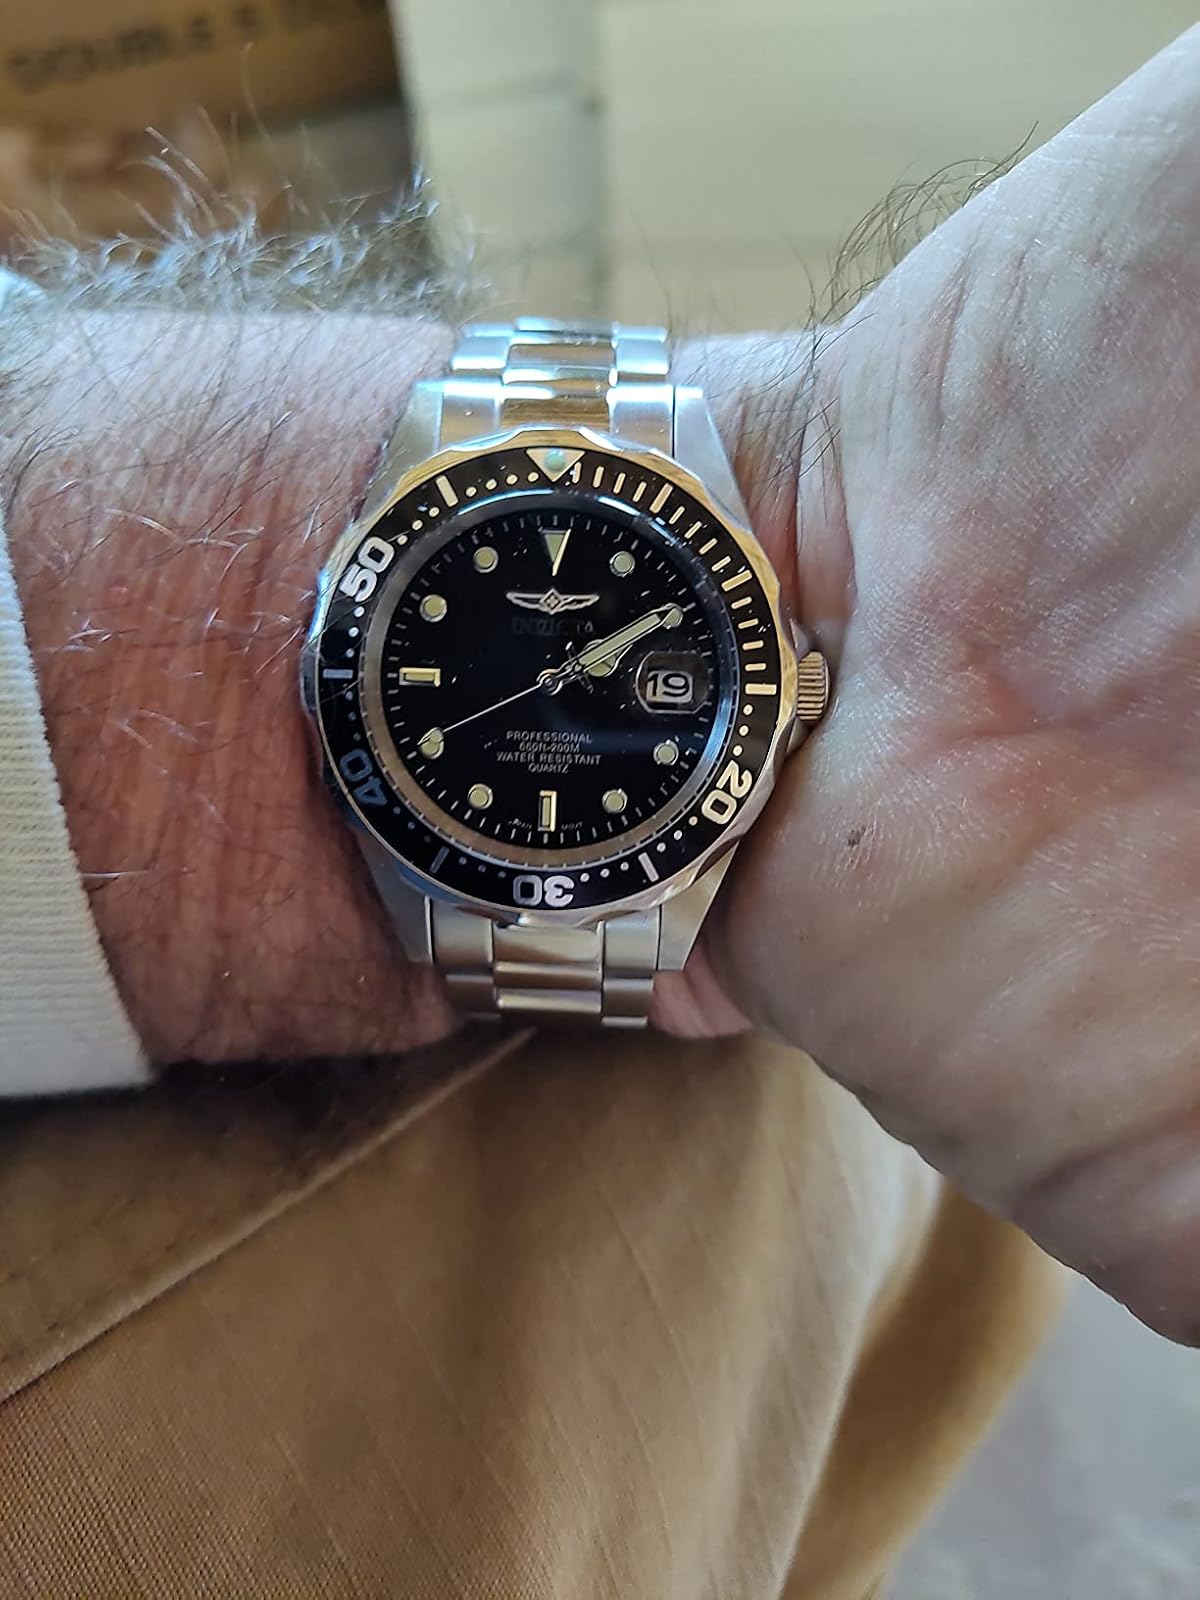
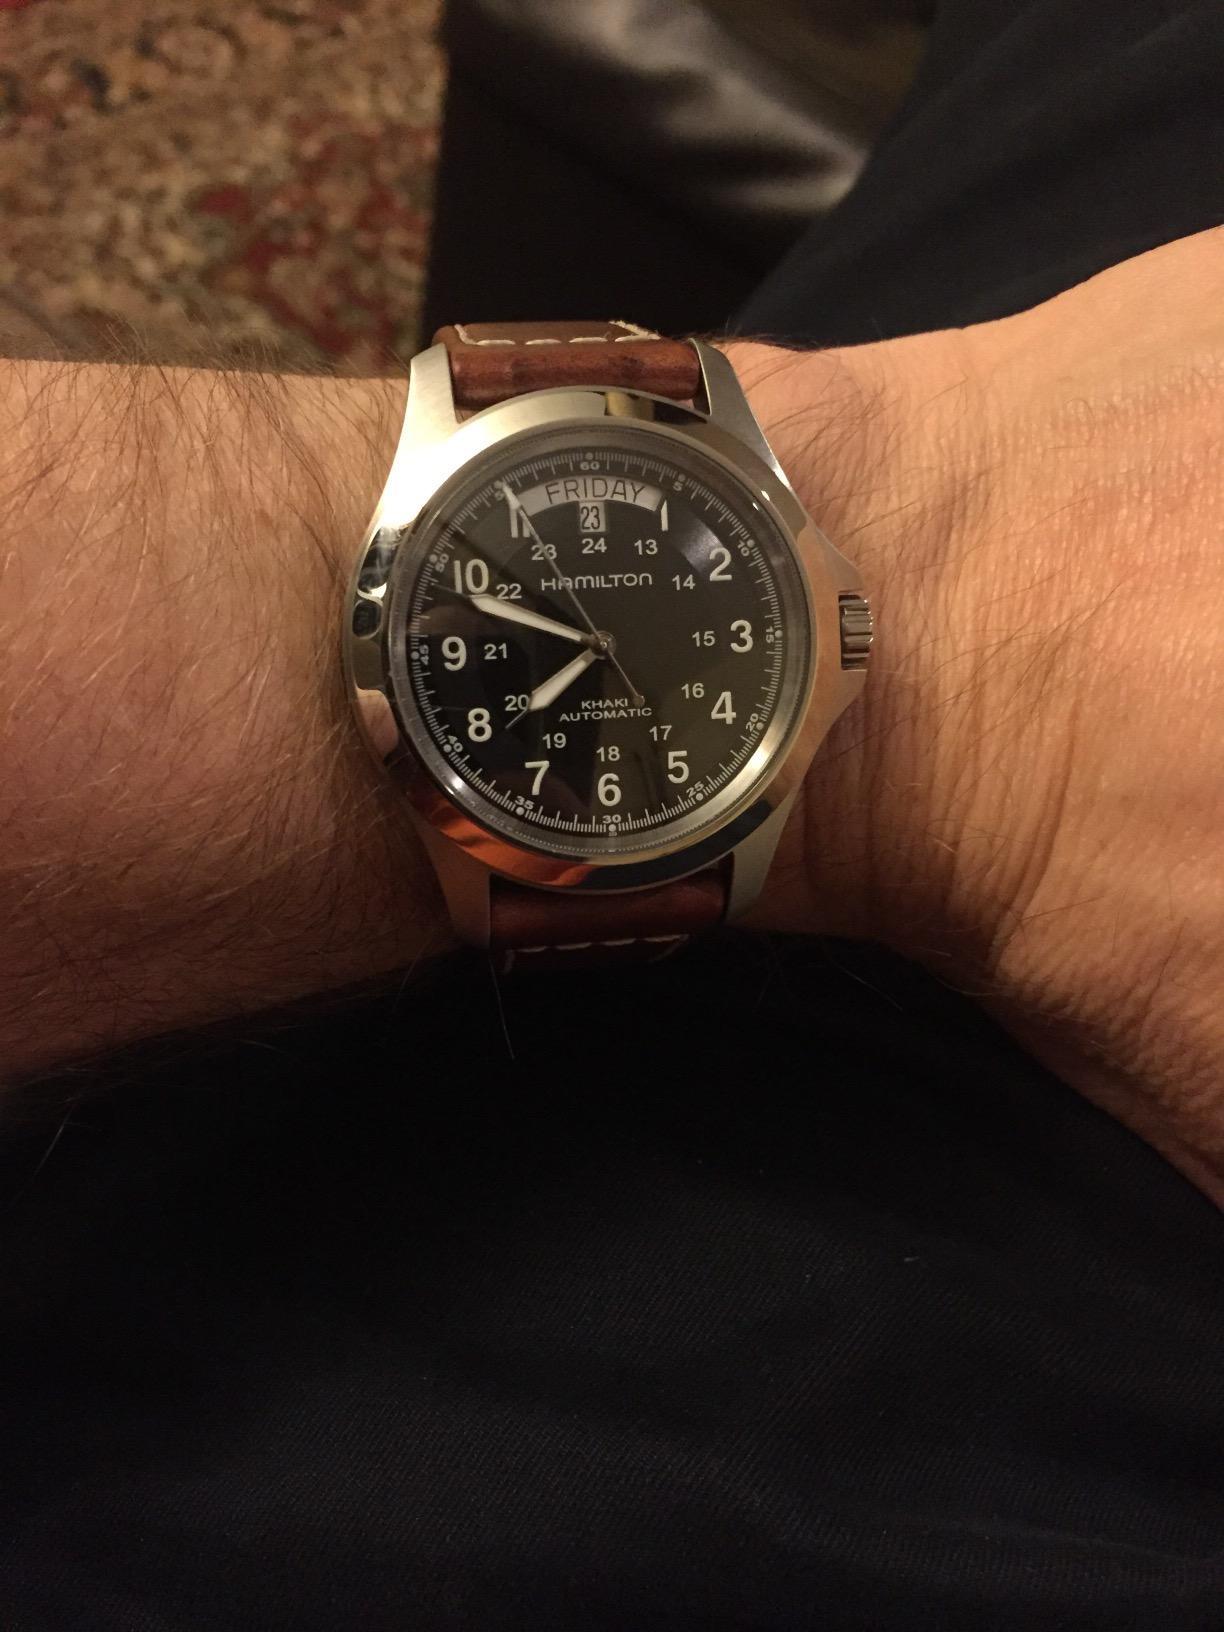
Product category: accessories_watch
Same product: no